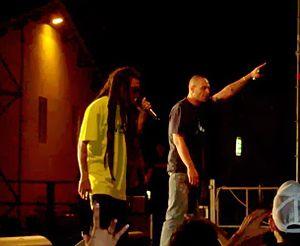
Fabri Fibra, de son vrai nom Fabrizio Tarducci, né le 17 octobre 1976 à Senigallia, en Province d'Ancône, est un rappeur italien. Il est le frère aîné du rappeur Nesly Rice et habite Milan. Il débute dans le rap au milieu des années 1990, sous le nom de Fabbri Fil, en faisant partie durant quelques années de différents groupes musicaux hip-hop comme les Uomini di mare, les Qustodi del tempo, le collectif Teste Mobili et les Piante Grasse.